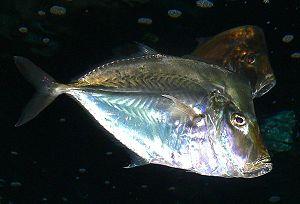
Cette page a pour objet de présenter un arbre phylogénétique des Acanthopterygii, c'est-à-dire un cladogramme mettant en lumière les relations de parenté existant entre leurs différents groupes, telles que les dernières analyses reconnues les proposent. Ce n'est qu'une possibilité, et les principaux débats qui subsistent au sein de la communauté scientifique sont brièvement présentés ci-dessous, avant la bibliographie.
Selene est un genre de poissons marins de la famille des Carangidae.